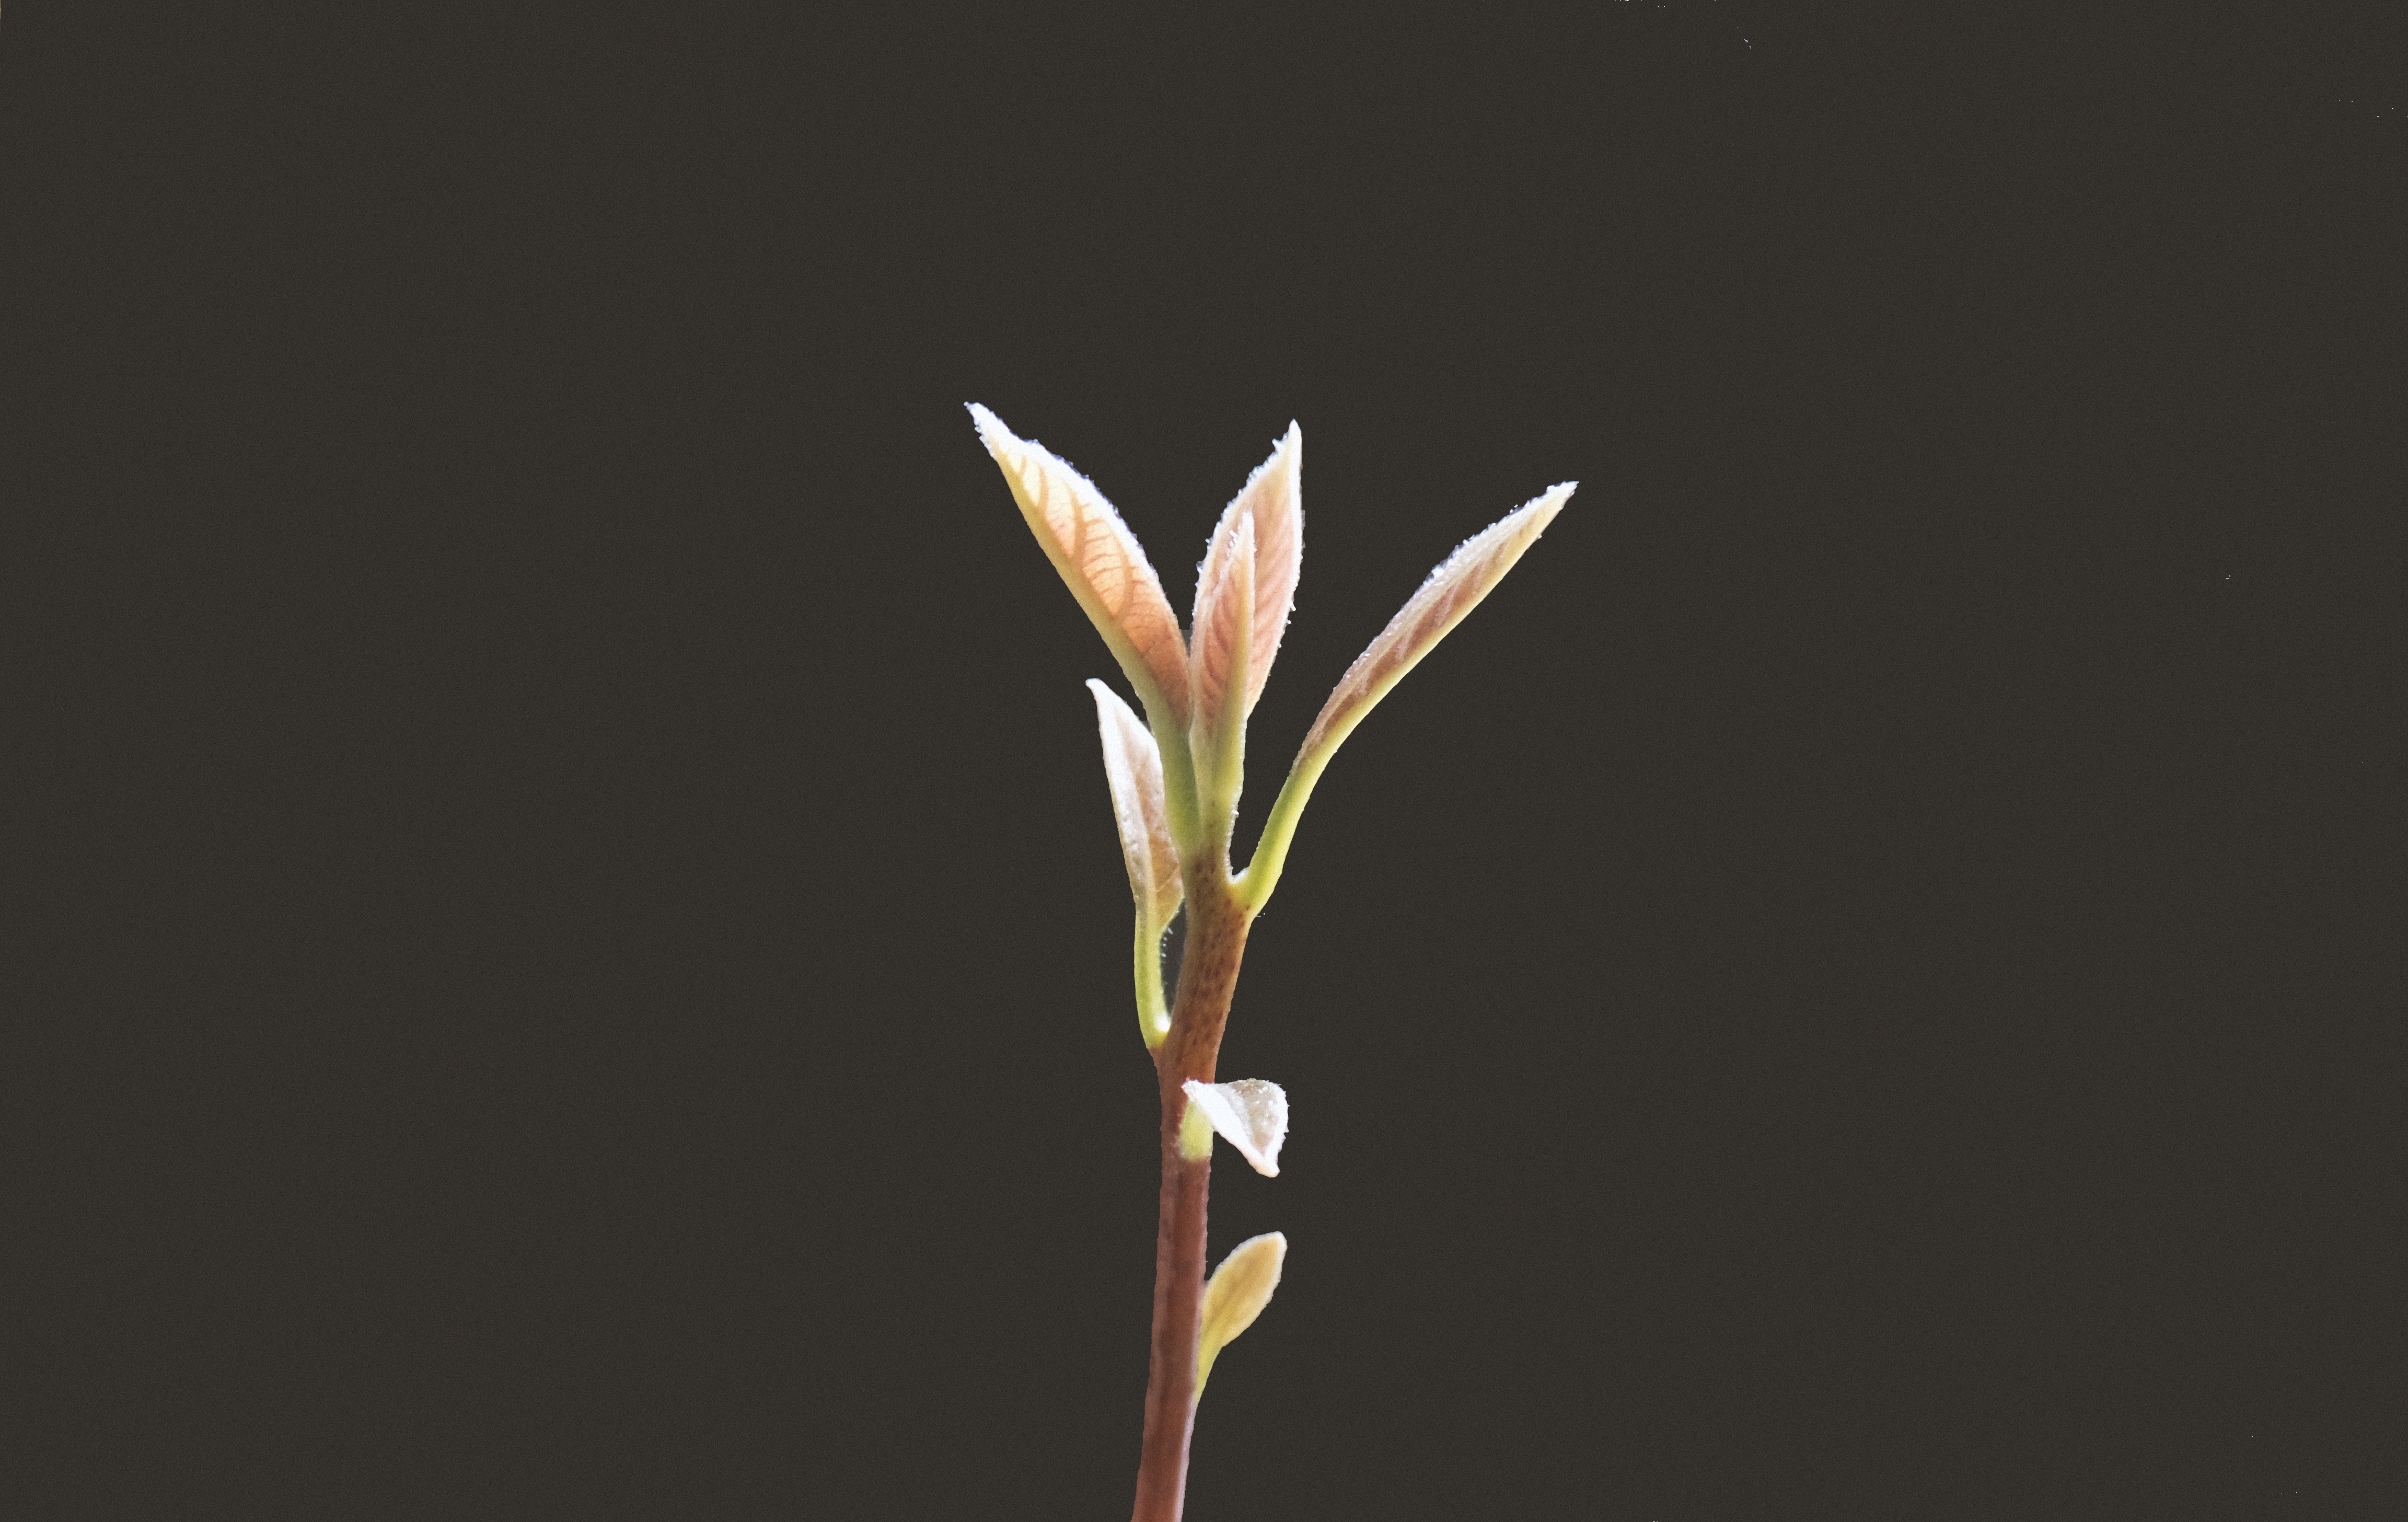
branch, plant, leaf, flower, flora, grass family, plant stem